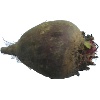
Label: Beetroot 1